1906 Florida Keys hurricane

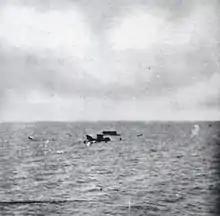
The remains of the steamer "St. Lucia" after the hurricane

In Miami, over 100 houses were destroyed, and the Episcopal and Methodist churches were completely destroyed. The jail in Miami was nearly completely dismantled, and the prisoners were evacuated. In Fort Pierce, the Peninsula and Occidental railcar sheds collapsed, with the roofs blown away. A two-story brick saloon was destroyed during the hurricane. The Miami telegraph office reported street flooding in the city, and that the telegraph office was flooded. Damage in Miami amounted to $160,000. In Key West, houses and trees were knocked down. In St. Augustine, the tide was described as the "highest in ten years," where streets were flooded throughout the city. At least 70 passengers on the steamers "St. Lucia" and "Peerless" drowned during the storm near Elliott Key. The steamers "Campbell" and the "Sara" were destroyed near the Isle of Pines, and the "Elmora" sank. Telegraph lines were also down south of Jupiter.